Evan Battey

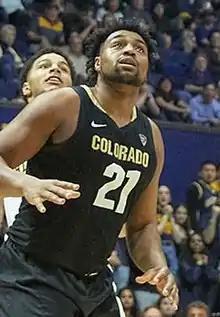
Battey with Colorado in 2020

Evan Earl Battey (born September 27, 1998) is an American former professional basketball player and current assistant basketball coach at the University of Colorado. He played college basketball for the Colorado Buffaloes. He was named second-team All-Pac-12 as a senior in 2022.